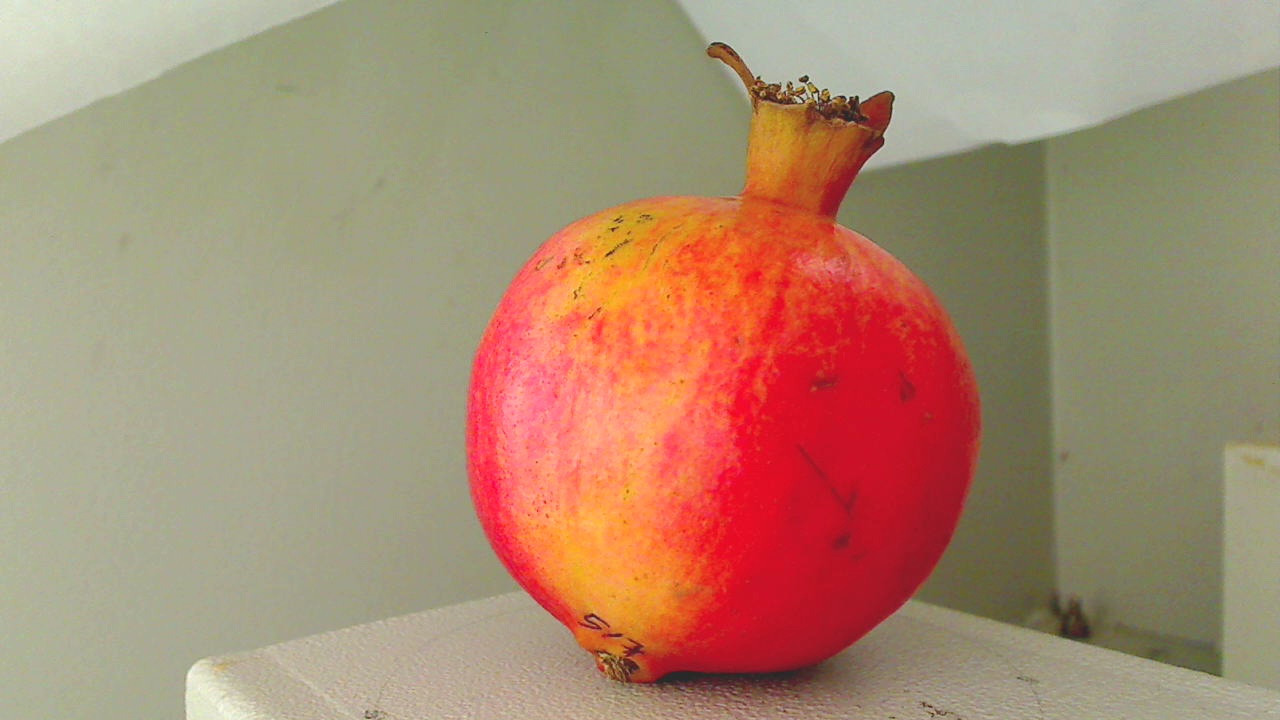
Grade: grade-3
Quality: quality-1